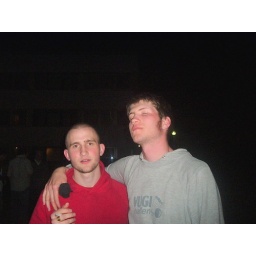
The best thing about Pudas...it's the only bar in Sweden where there's no need to dress well whatsoever.jpg